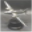
Label: airplane